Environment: real
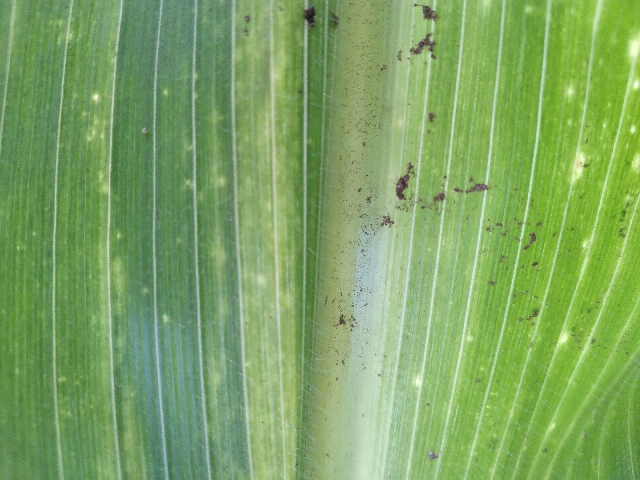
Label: lethal_necrosis